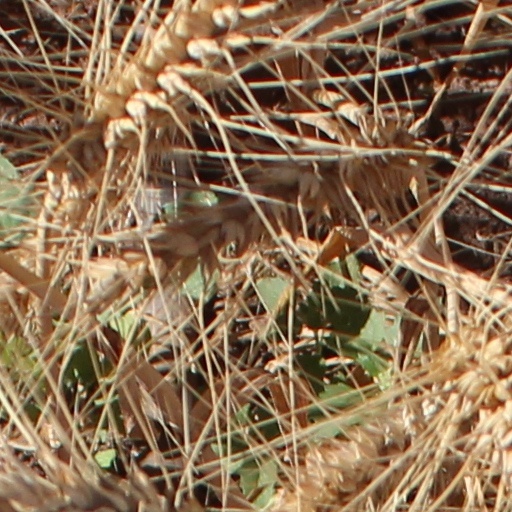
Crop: wheat